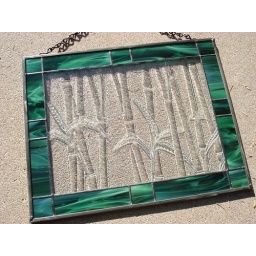
A stained glass panel made from sculpted bamboo-style architectural clear glass surrounded by green and white whispy colored glass.